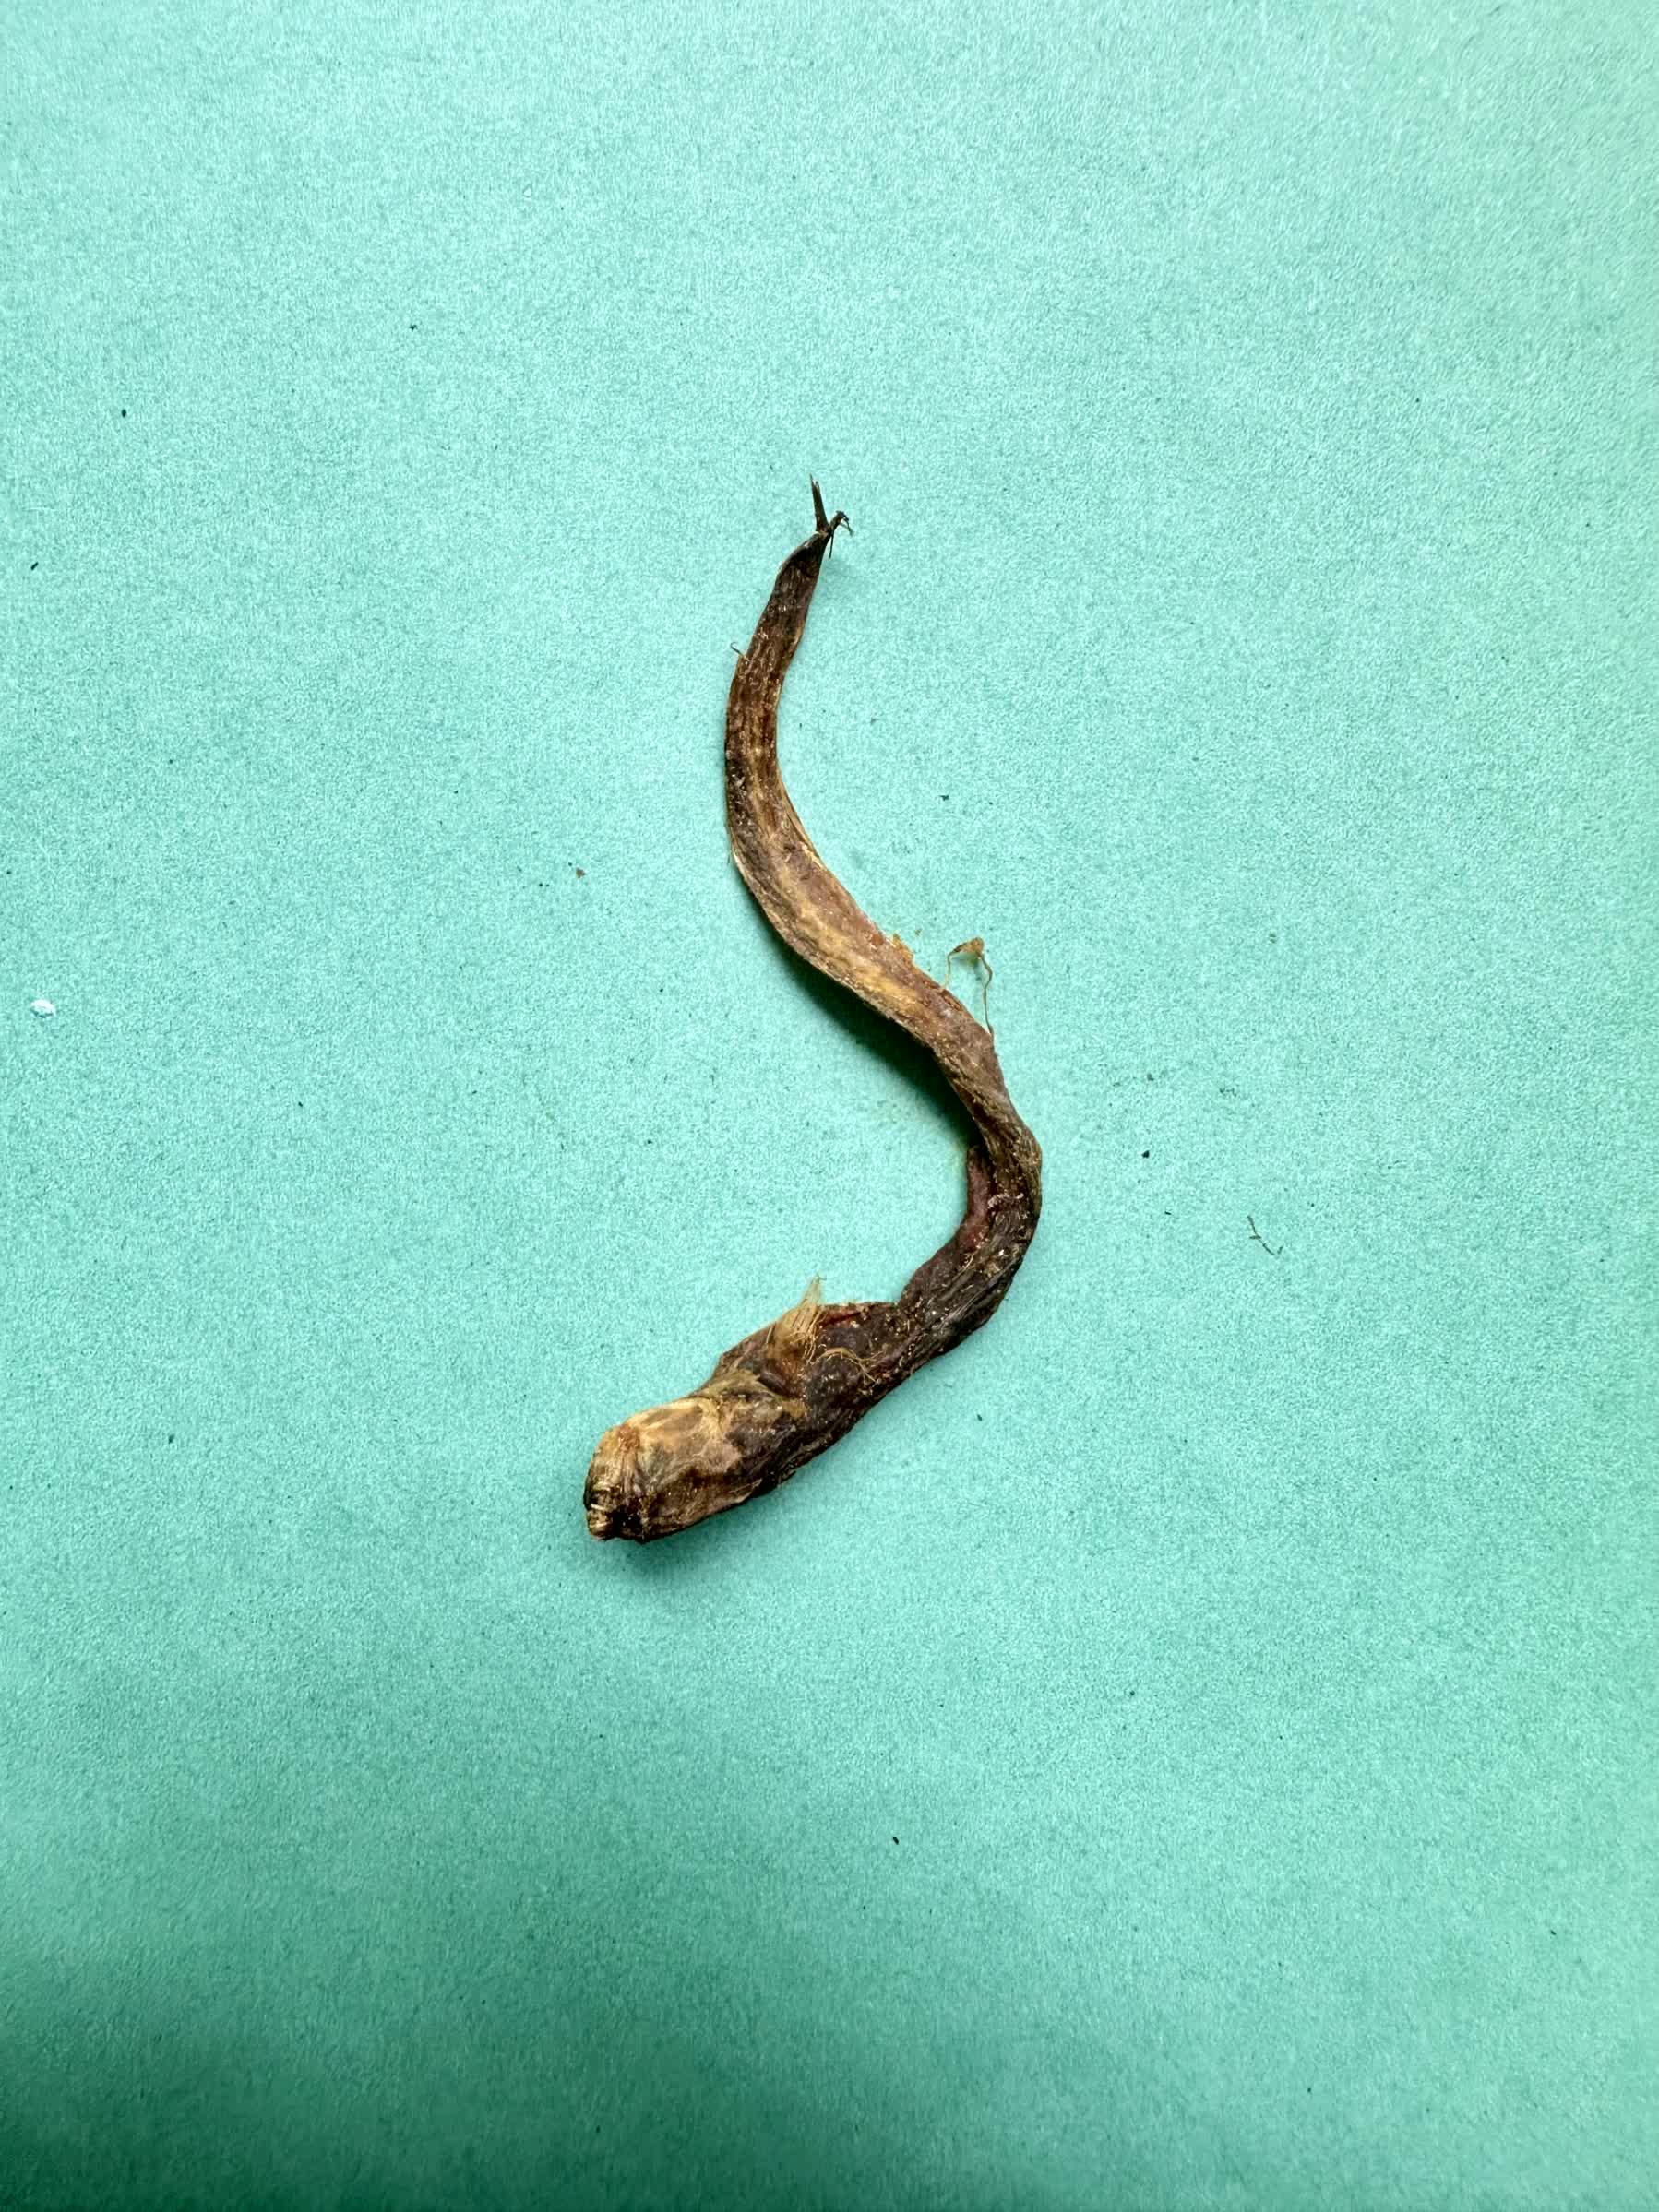
Species: Chewa